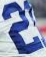
Number: 2